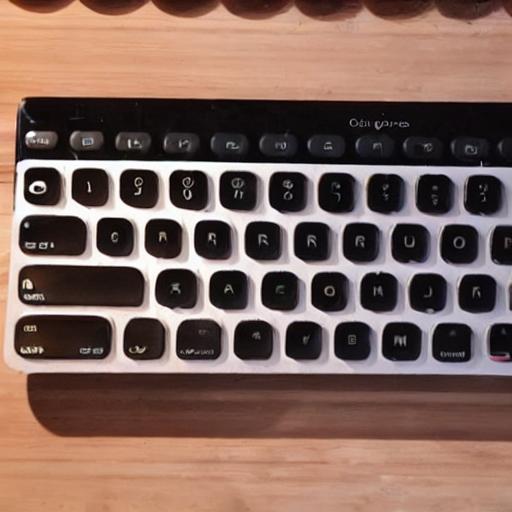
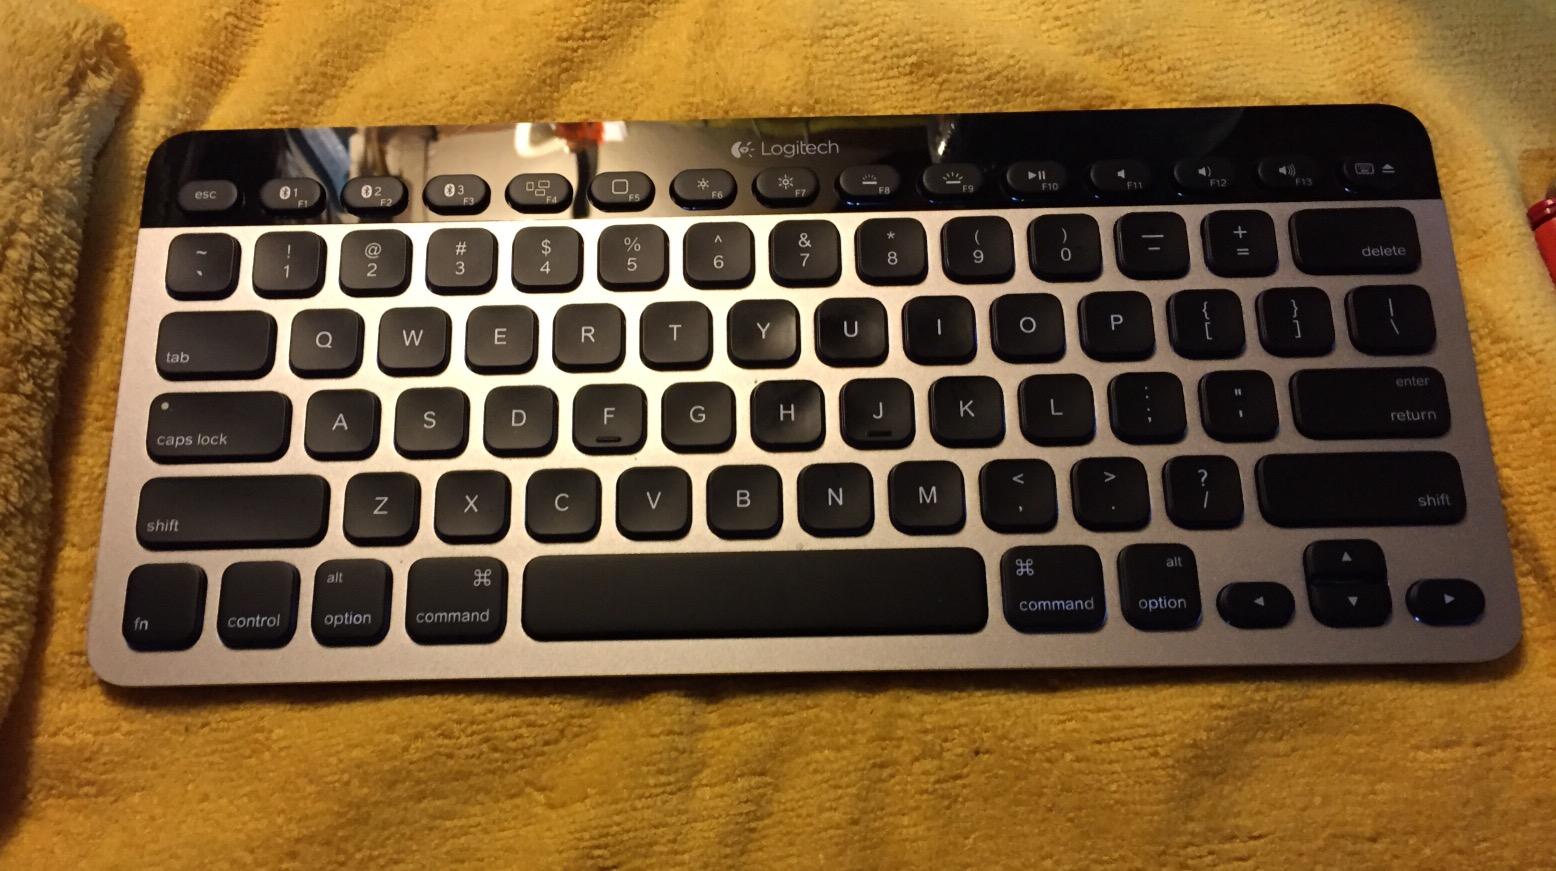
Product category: keyboard
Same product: no